X-15 (film)

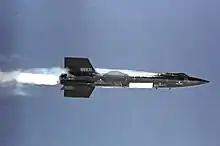
An X-15, the subject of the film, in flight

Released just as the actual rocket aircraft was making headlines in breaking speed and altitude records and reaching the upper edges of the stratosphere, "X-15" was critically reviewed, receiving praise for its authenticity. Following its premiere in Washington, D.C., "The Washington Evening Star" raved, "Whatever its serious scientific intentions, the X-15 is an almost unbelievable screen spectacular." Considered a realistic look at the lives of the X-15 pilots and the efforts to fly into space, the review in "The New York Times" commented that it was "A surprisingly appealing and sensible low-budget picture—a semi-documentary with some harmless fictional embroidery ..." Most reviews centered on the accurate portrayal of the U.S. space effort, but disparaged the tepid romantic storyline, even suggesting that the film should have been made as a documentary. Despite generally favorable reviews, "Variety" sounded a cautious note, calling it "a rather dubious prospect. Much too technically involved for the layman—at times, it resembles a training film more than popular entertainment."